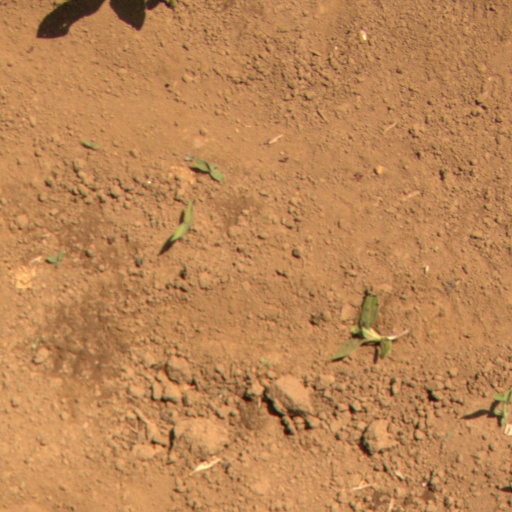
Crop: Jerusalem artichoke